Katzenberg Tunnel

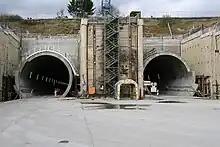
South portals of the completed tunnels, but the covered extension had not been built (March 2008)

In early March 2007, ground was broken for the connection from the tunnel to the existing line. Between March and May 2007, the main part of the northern approach cutting was secured with piles.